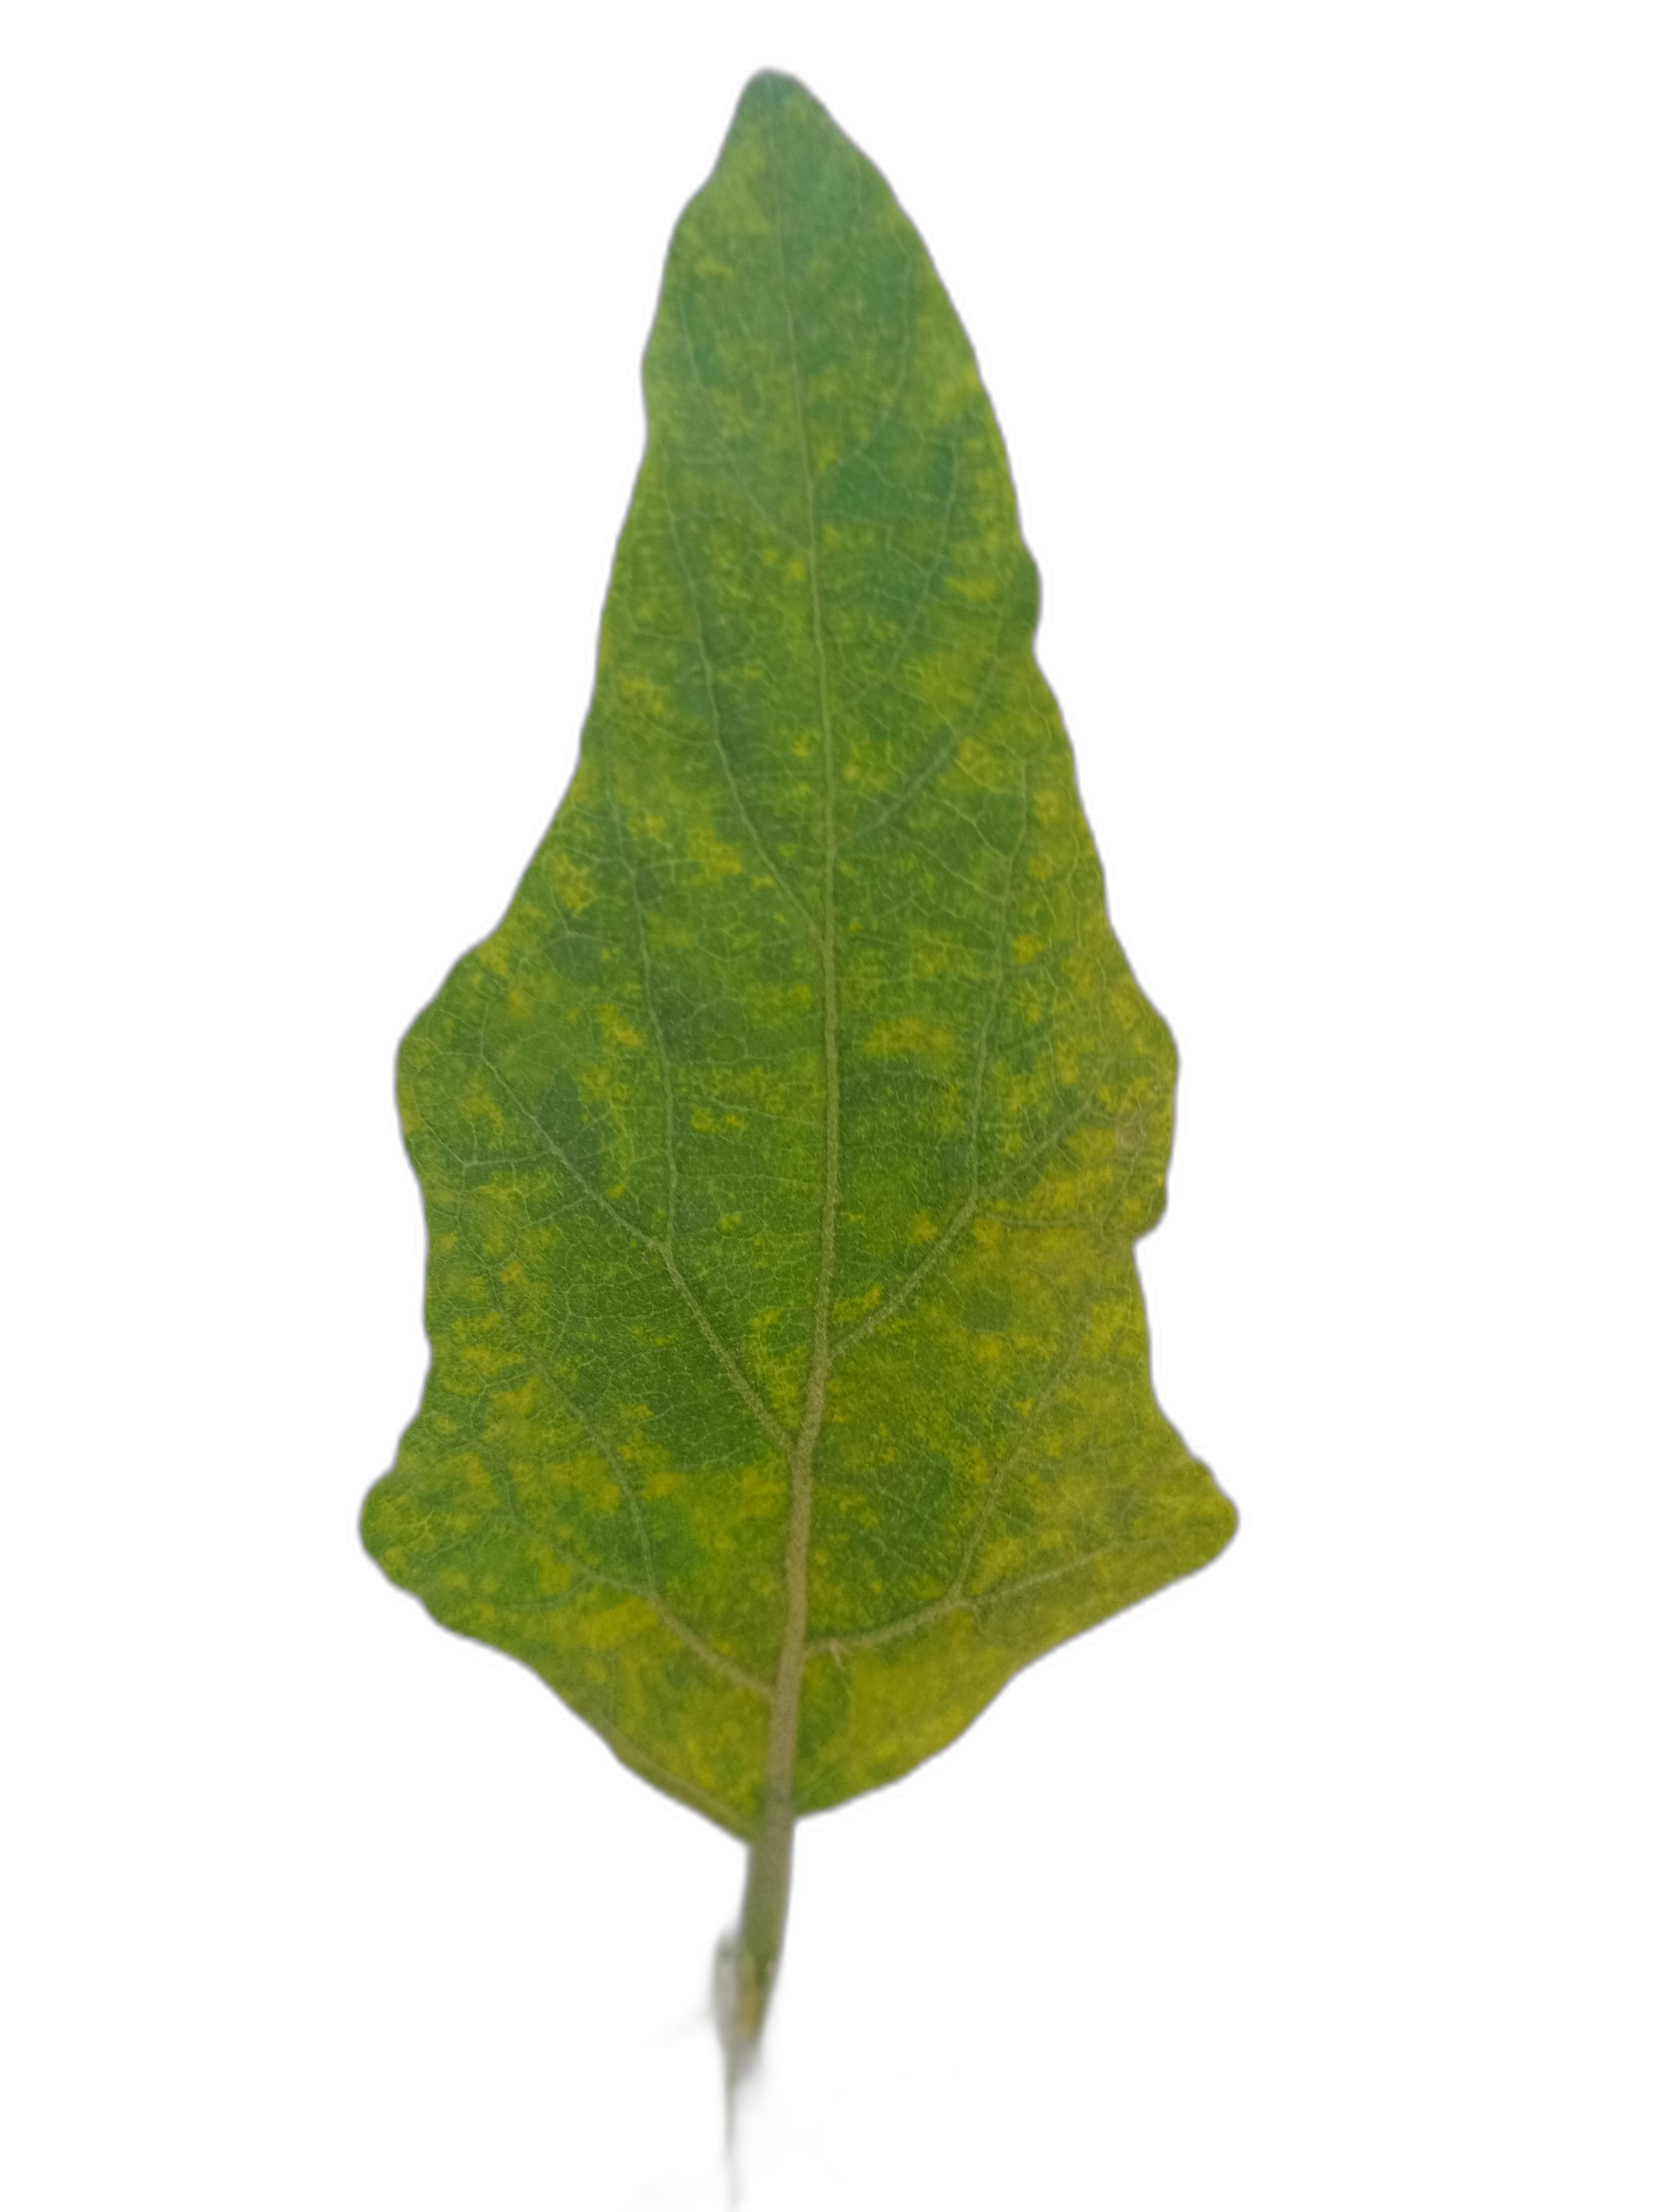
Label: Healthy Leaf